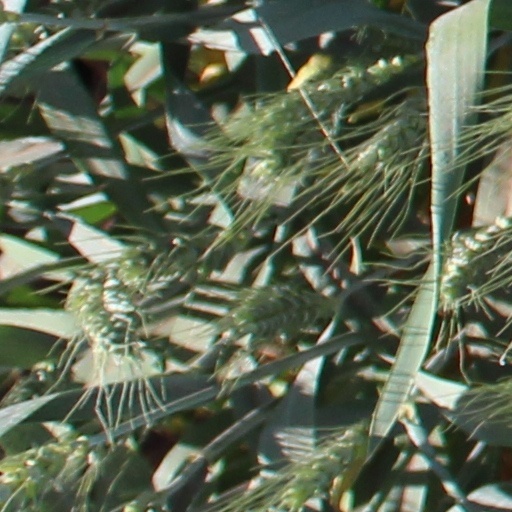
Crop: wheat